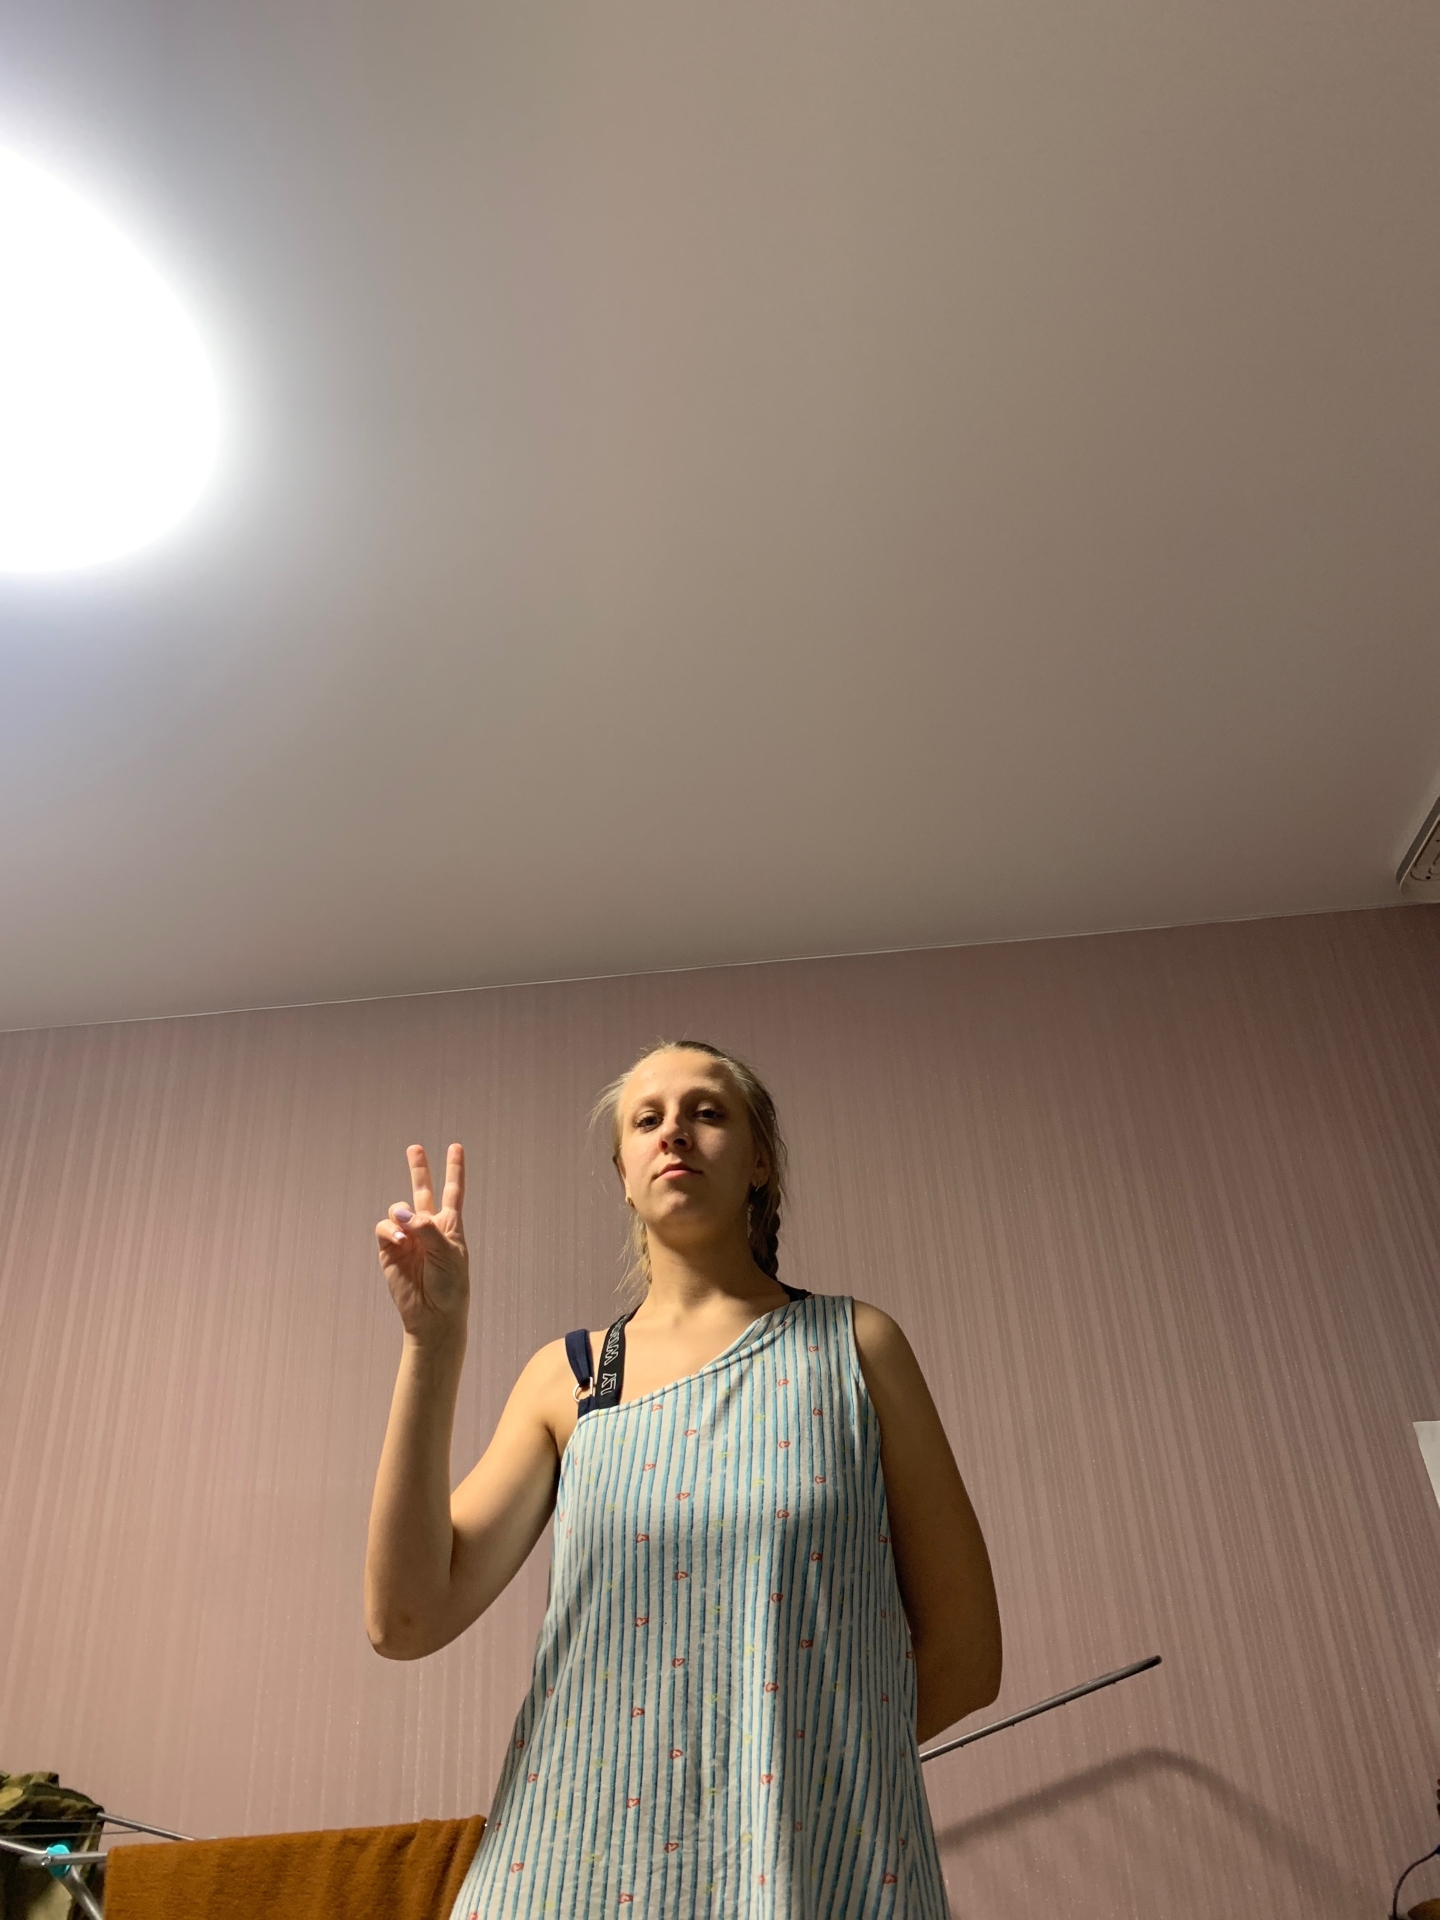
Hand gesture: peace